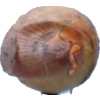
Label: onion